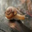
Label: snail